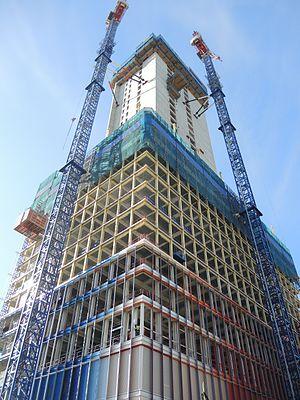
Marseille, tour la Marseillaise en construction